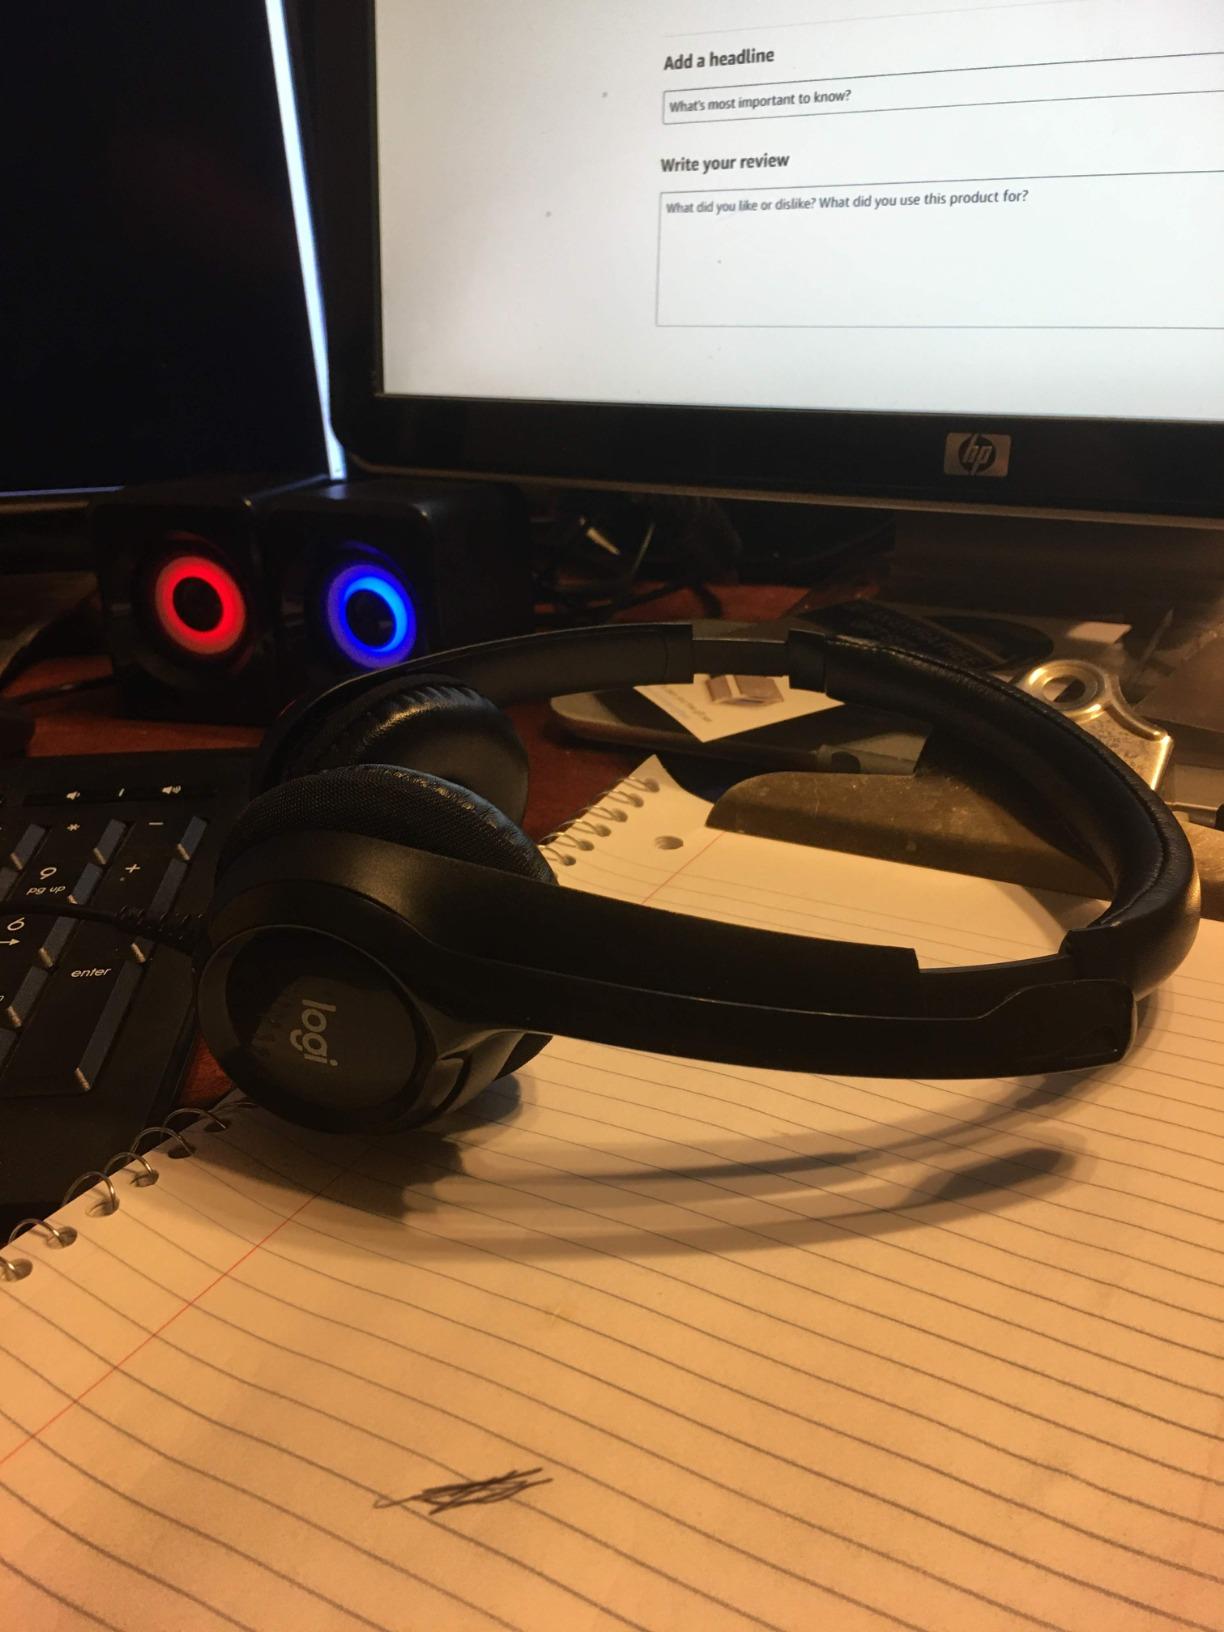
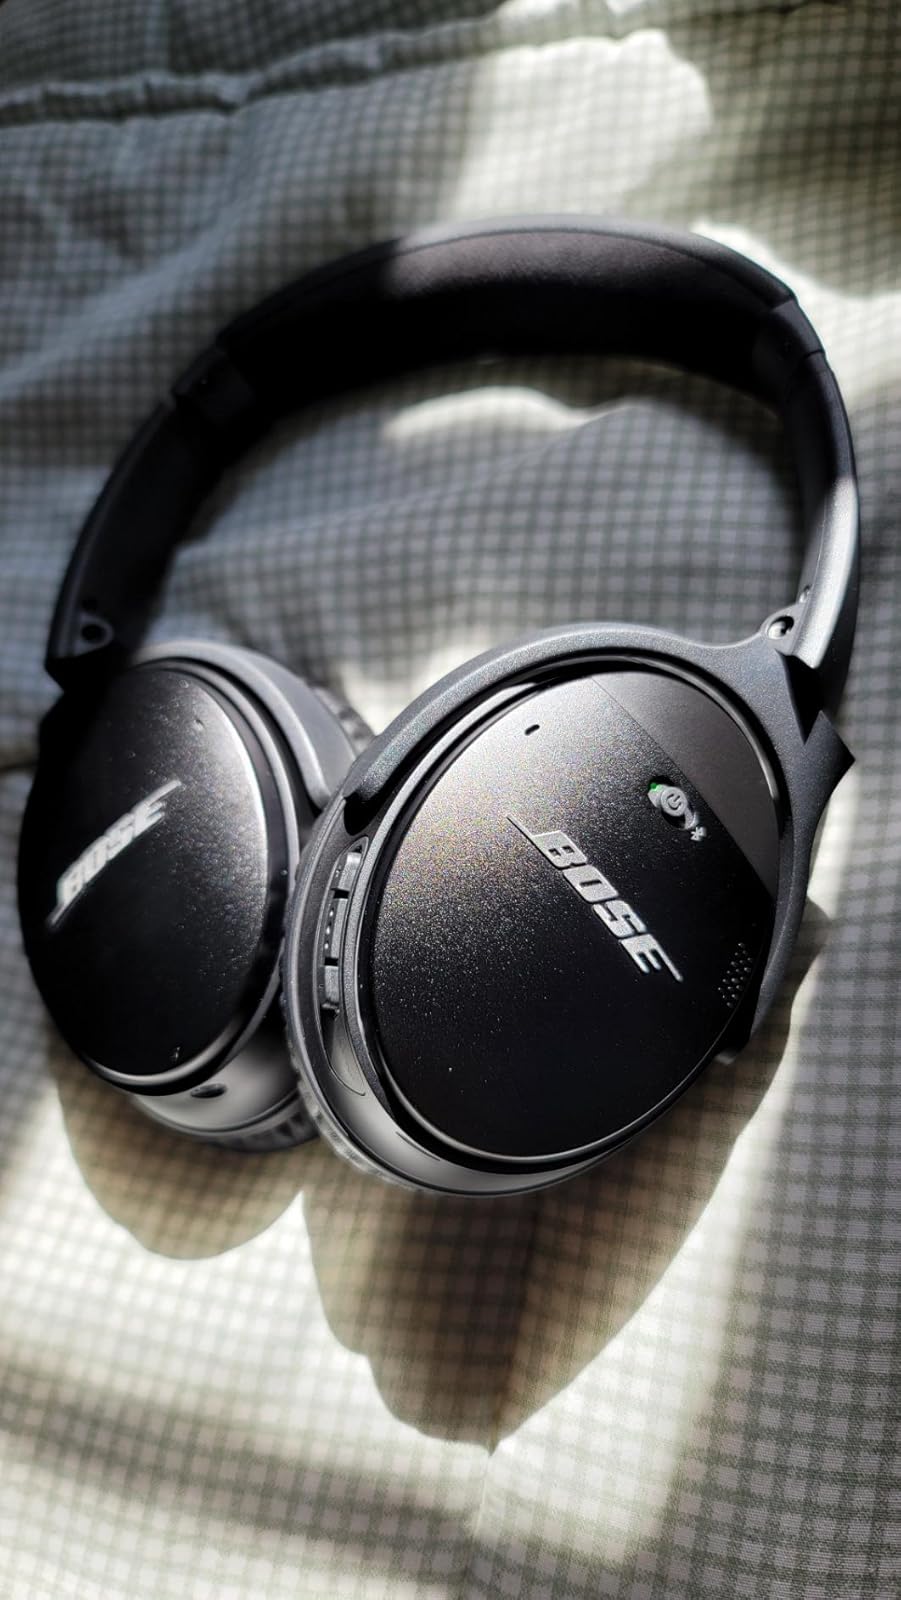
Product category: headphones
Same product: no